United States Army Herald Trumpets

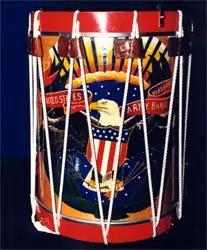
The image on the unit's drums is known as "the Grand Republic" and was designed by Gus Moeller.

The unit is most widely seen at state and official arrival ceremonies at the White House where it performs three times in the order of events: first, "Ruffles and Flourishes" and "Hail to the Chief" for the arrival of the President of the United States; second, "Call to Statesmanship" for the arrival of the visiting head of state or chief of government; third, "Presidential Processional" as the President of the United States returns to the White House. (The respective national anthems, and other music during the ceremony, are performed by one of the premier ensembles.)